Har Halutz

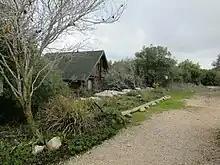
Home in Har Halutz

Har Halutz members work in nearby towns or create new employment opportunities on or near the site. Har Halutz has two office buildings with small offices that it rents to members requiring office space. The community synagogue provides worship services, festival activities and lifecycle celebrations.